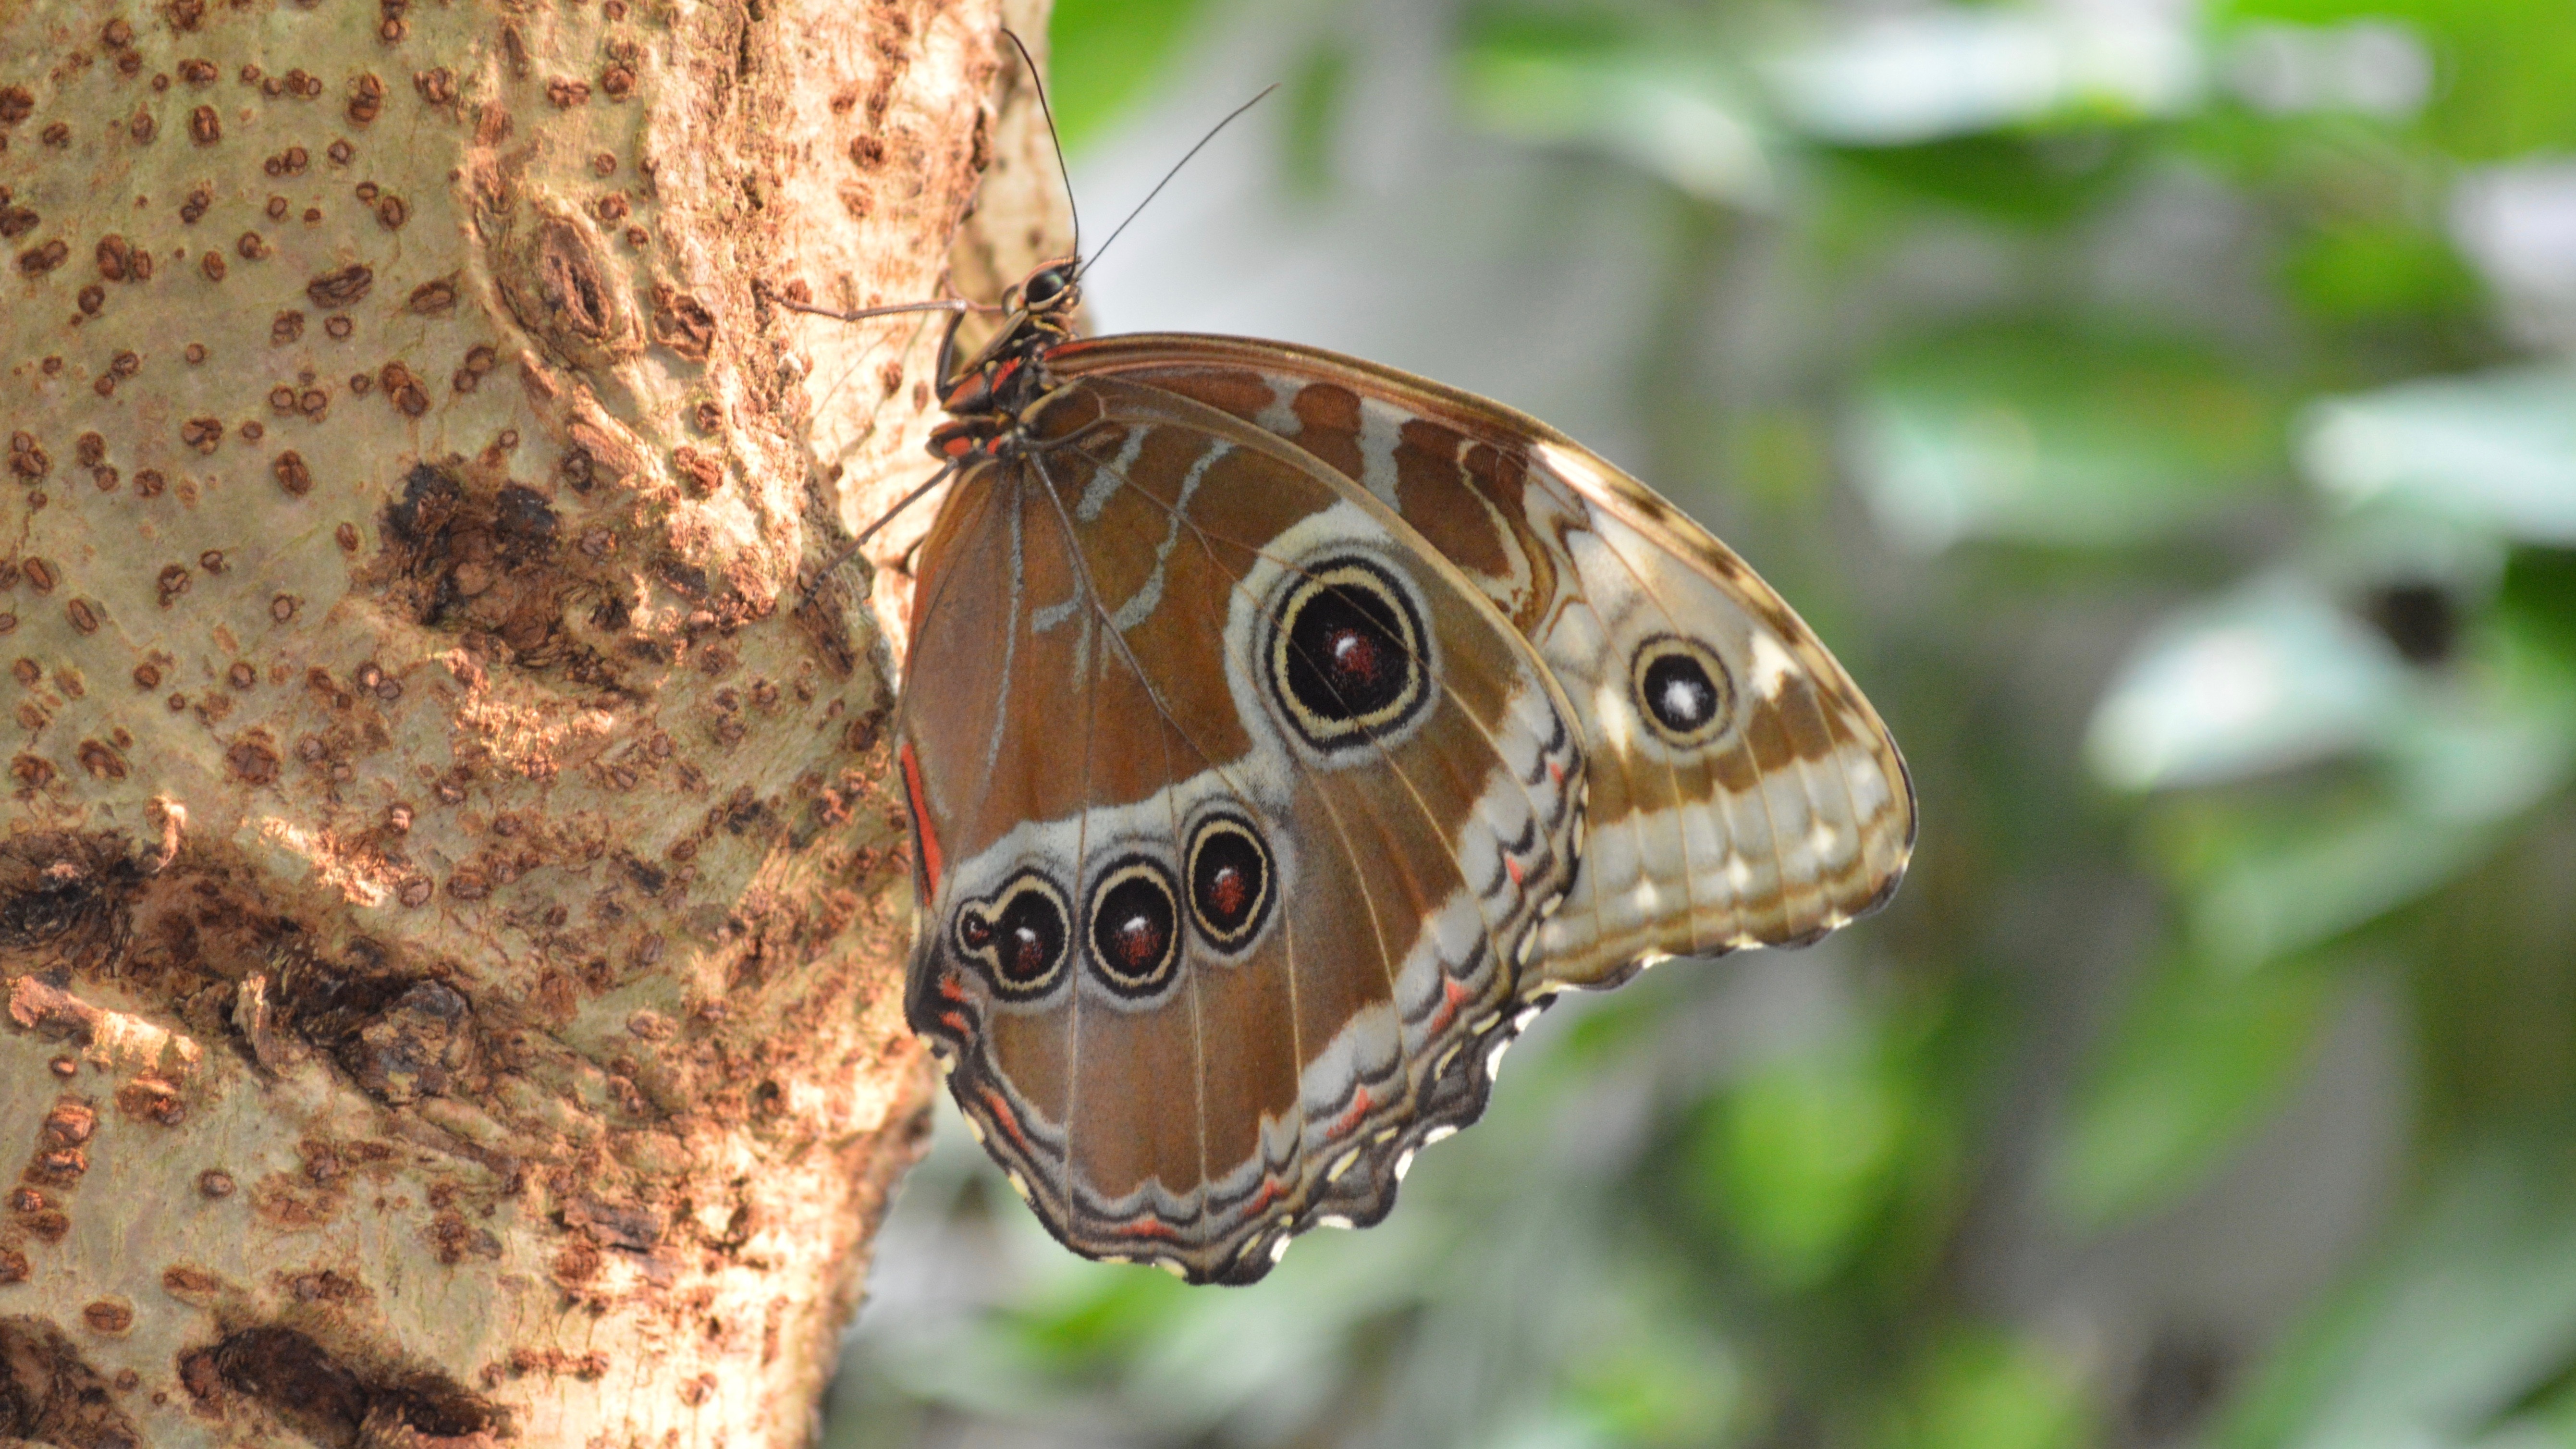
nature, wildlife, insect, moth, butterfly, fauna, invertebrate, close up, animals, macro photography, arthropod, pollinator, moths and butterflies